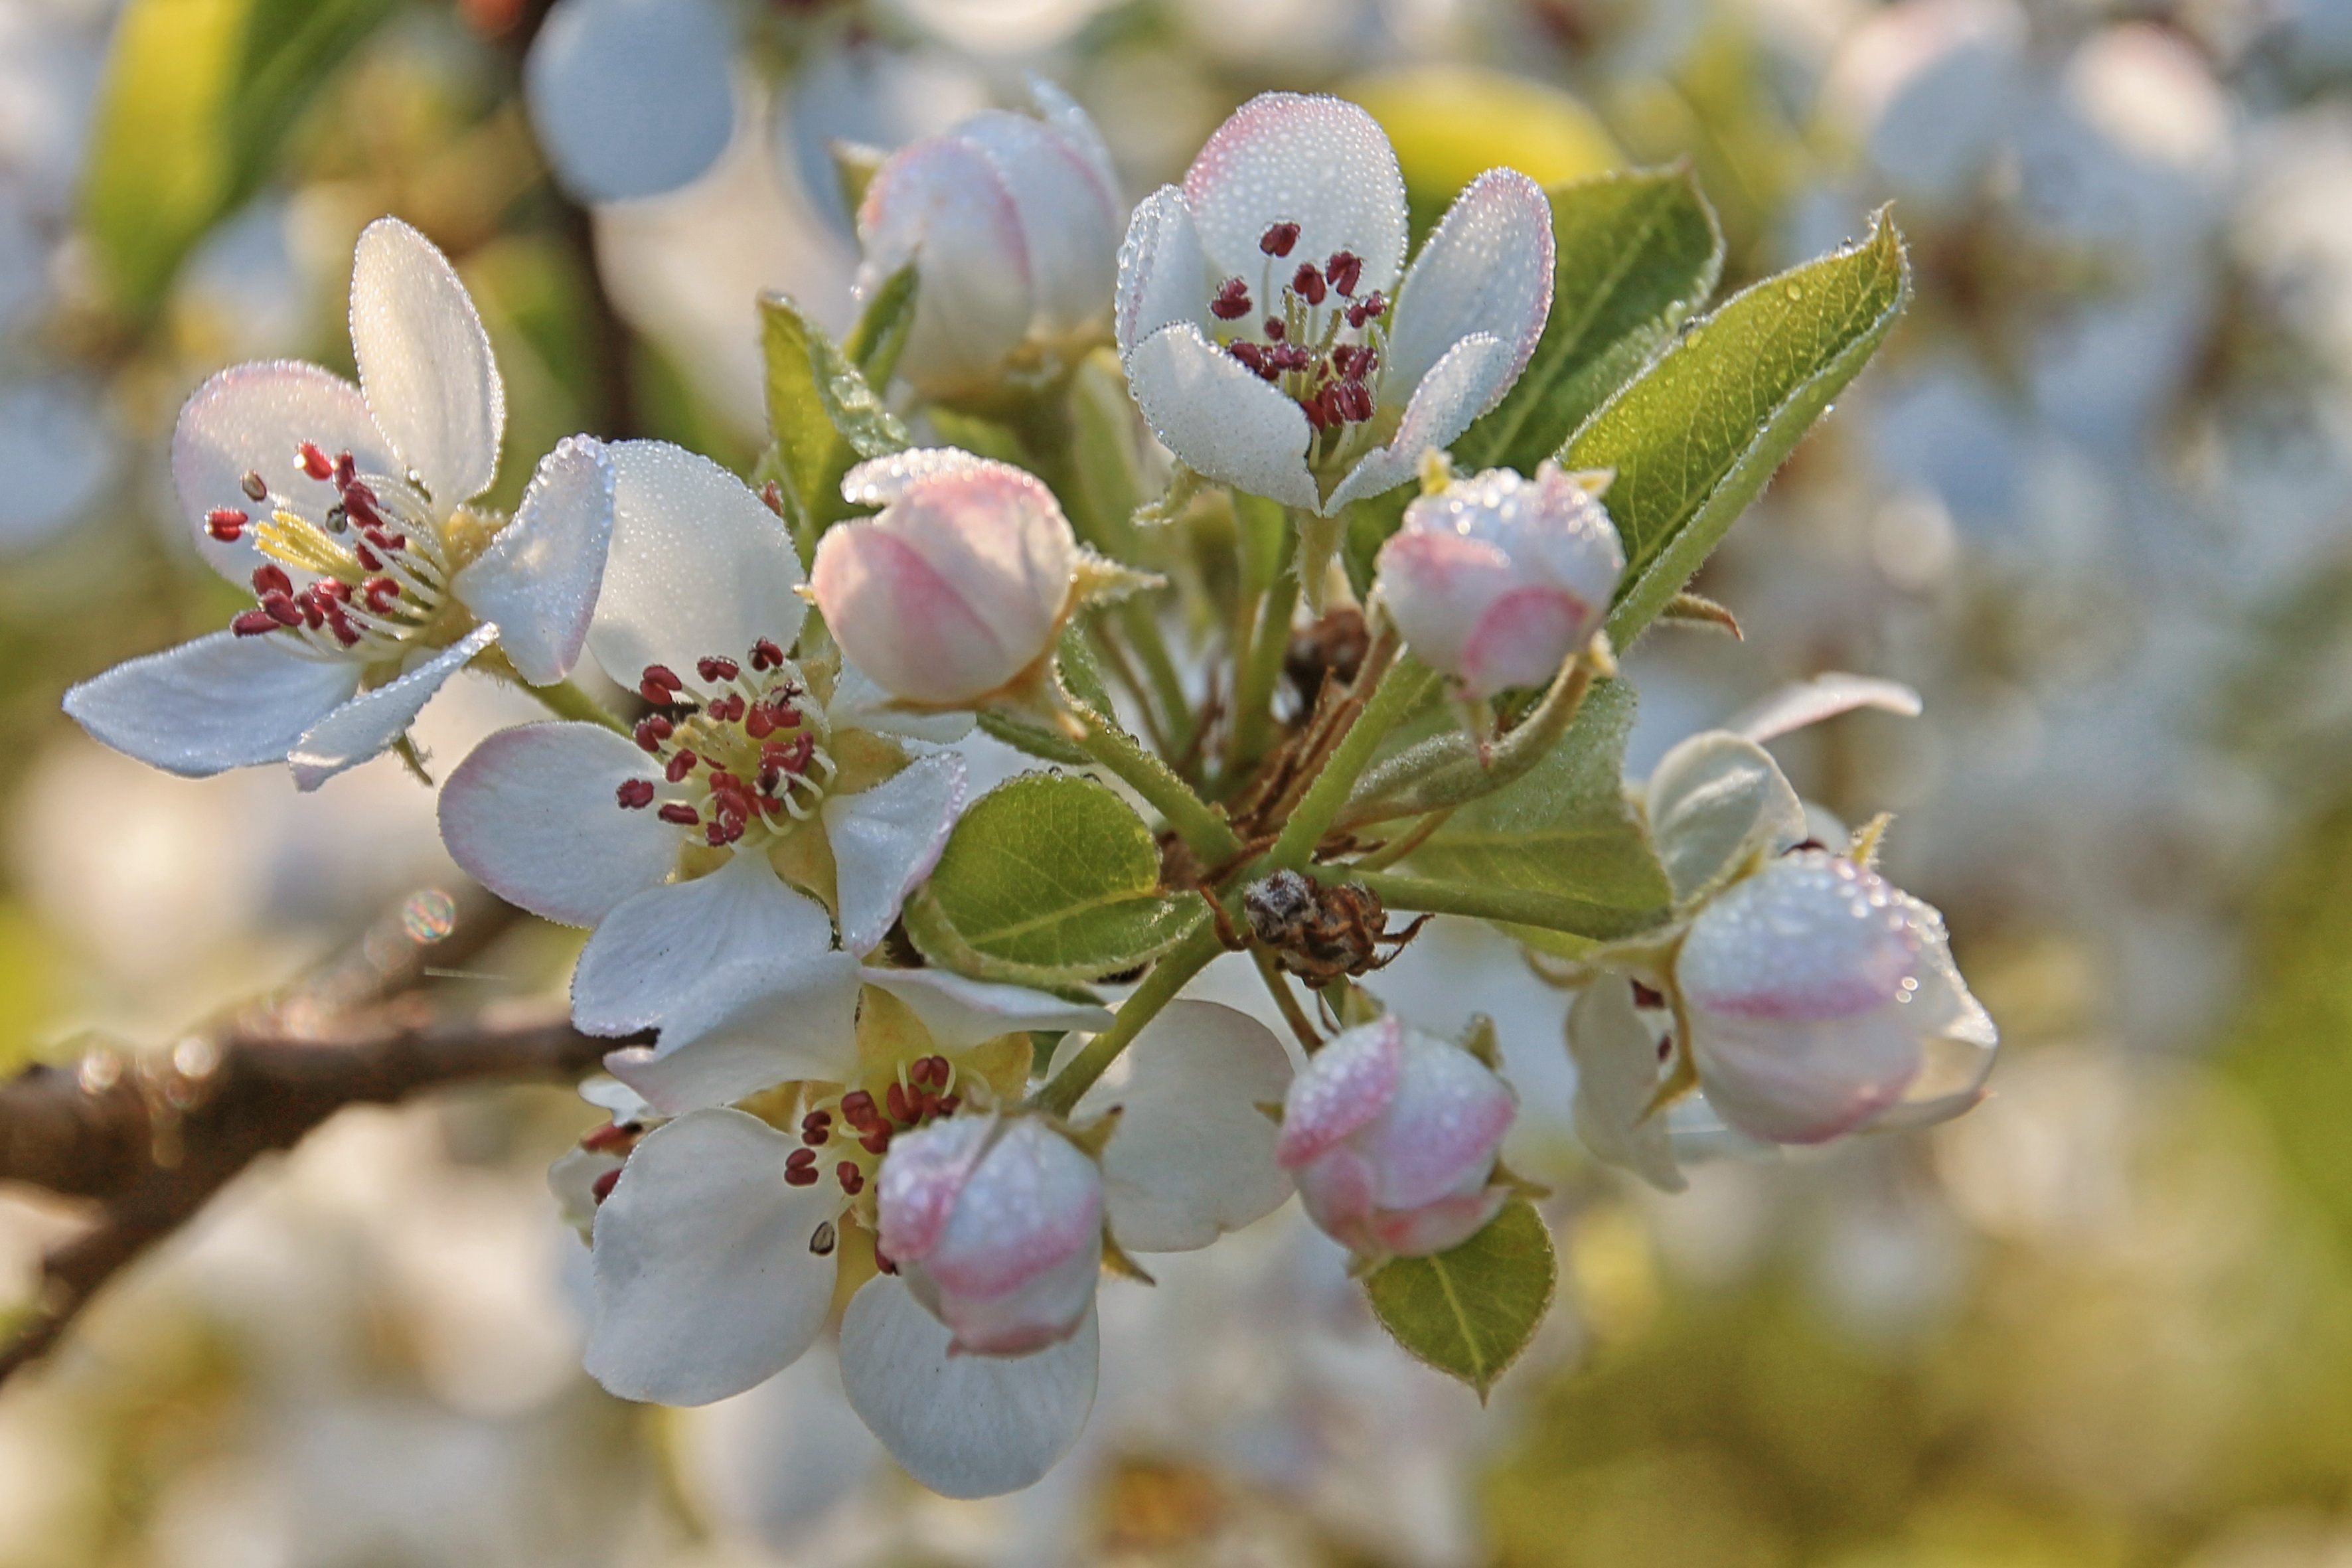
tree, nature, branch, blossom, plant, fruit, berry, flower, food, spring, produce, botany, flora, flowers, shrub, apple tree, macro photography, apple blossom, apple tree flowers, prunus spinosa, flowering plant, woody plant, land plant